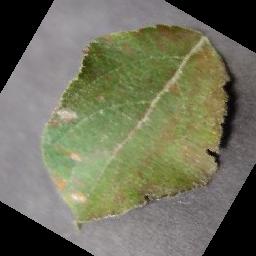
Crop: apple
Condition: cedar_rust